Beningbrough Hall

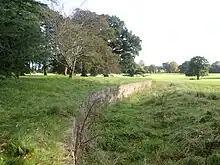
The ha-ha at Beningbrough Hall gardens

During the Second World War the hall was occupied by the Royal Air Force then latterly, the Royal Canadian Air Force, when under No. 6 Group of Bomber Command, they took over some of the bases in the region (such as the nearby RAF Linton-on-Ouse and RAF Leeming).